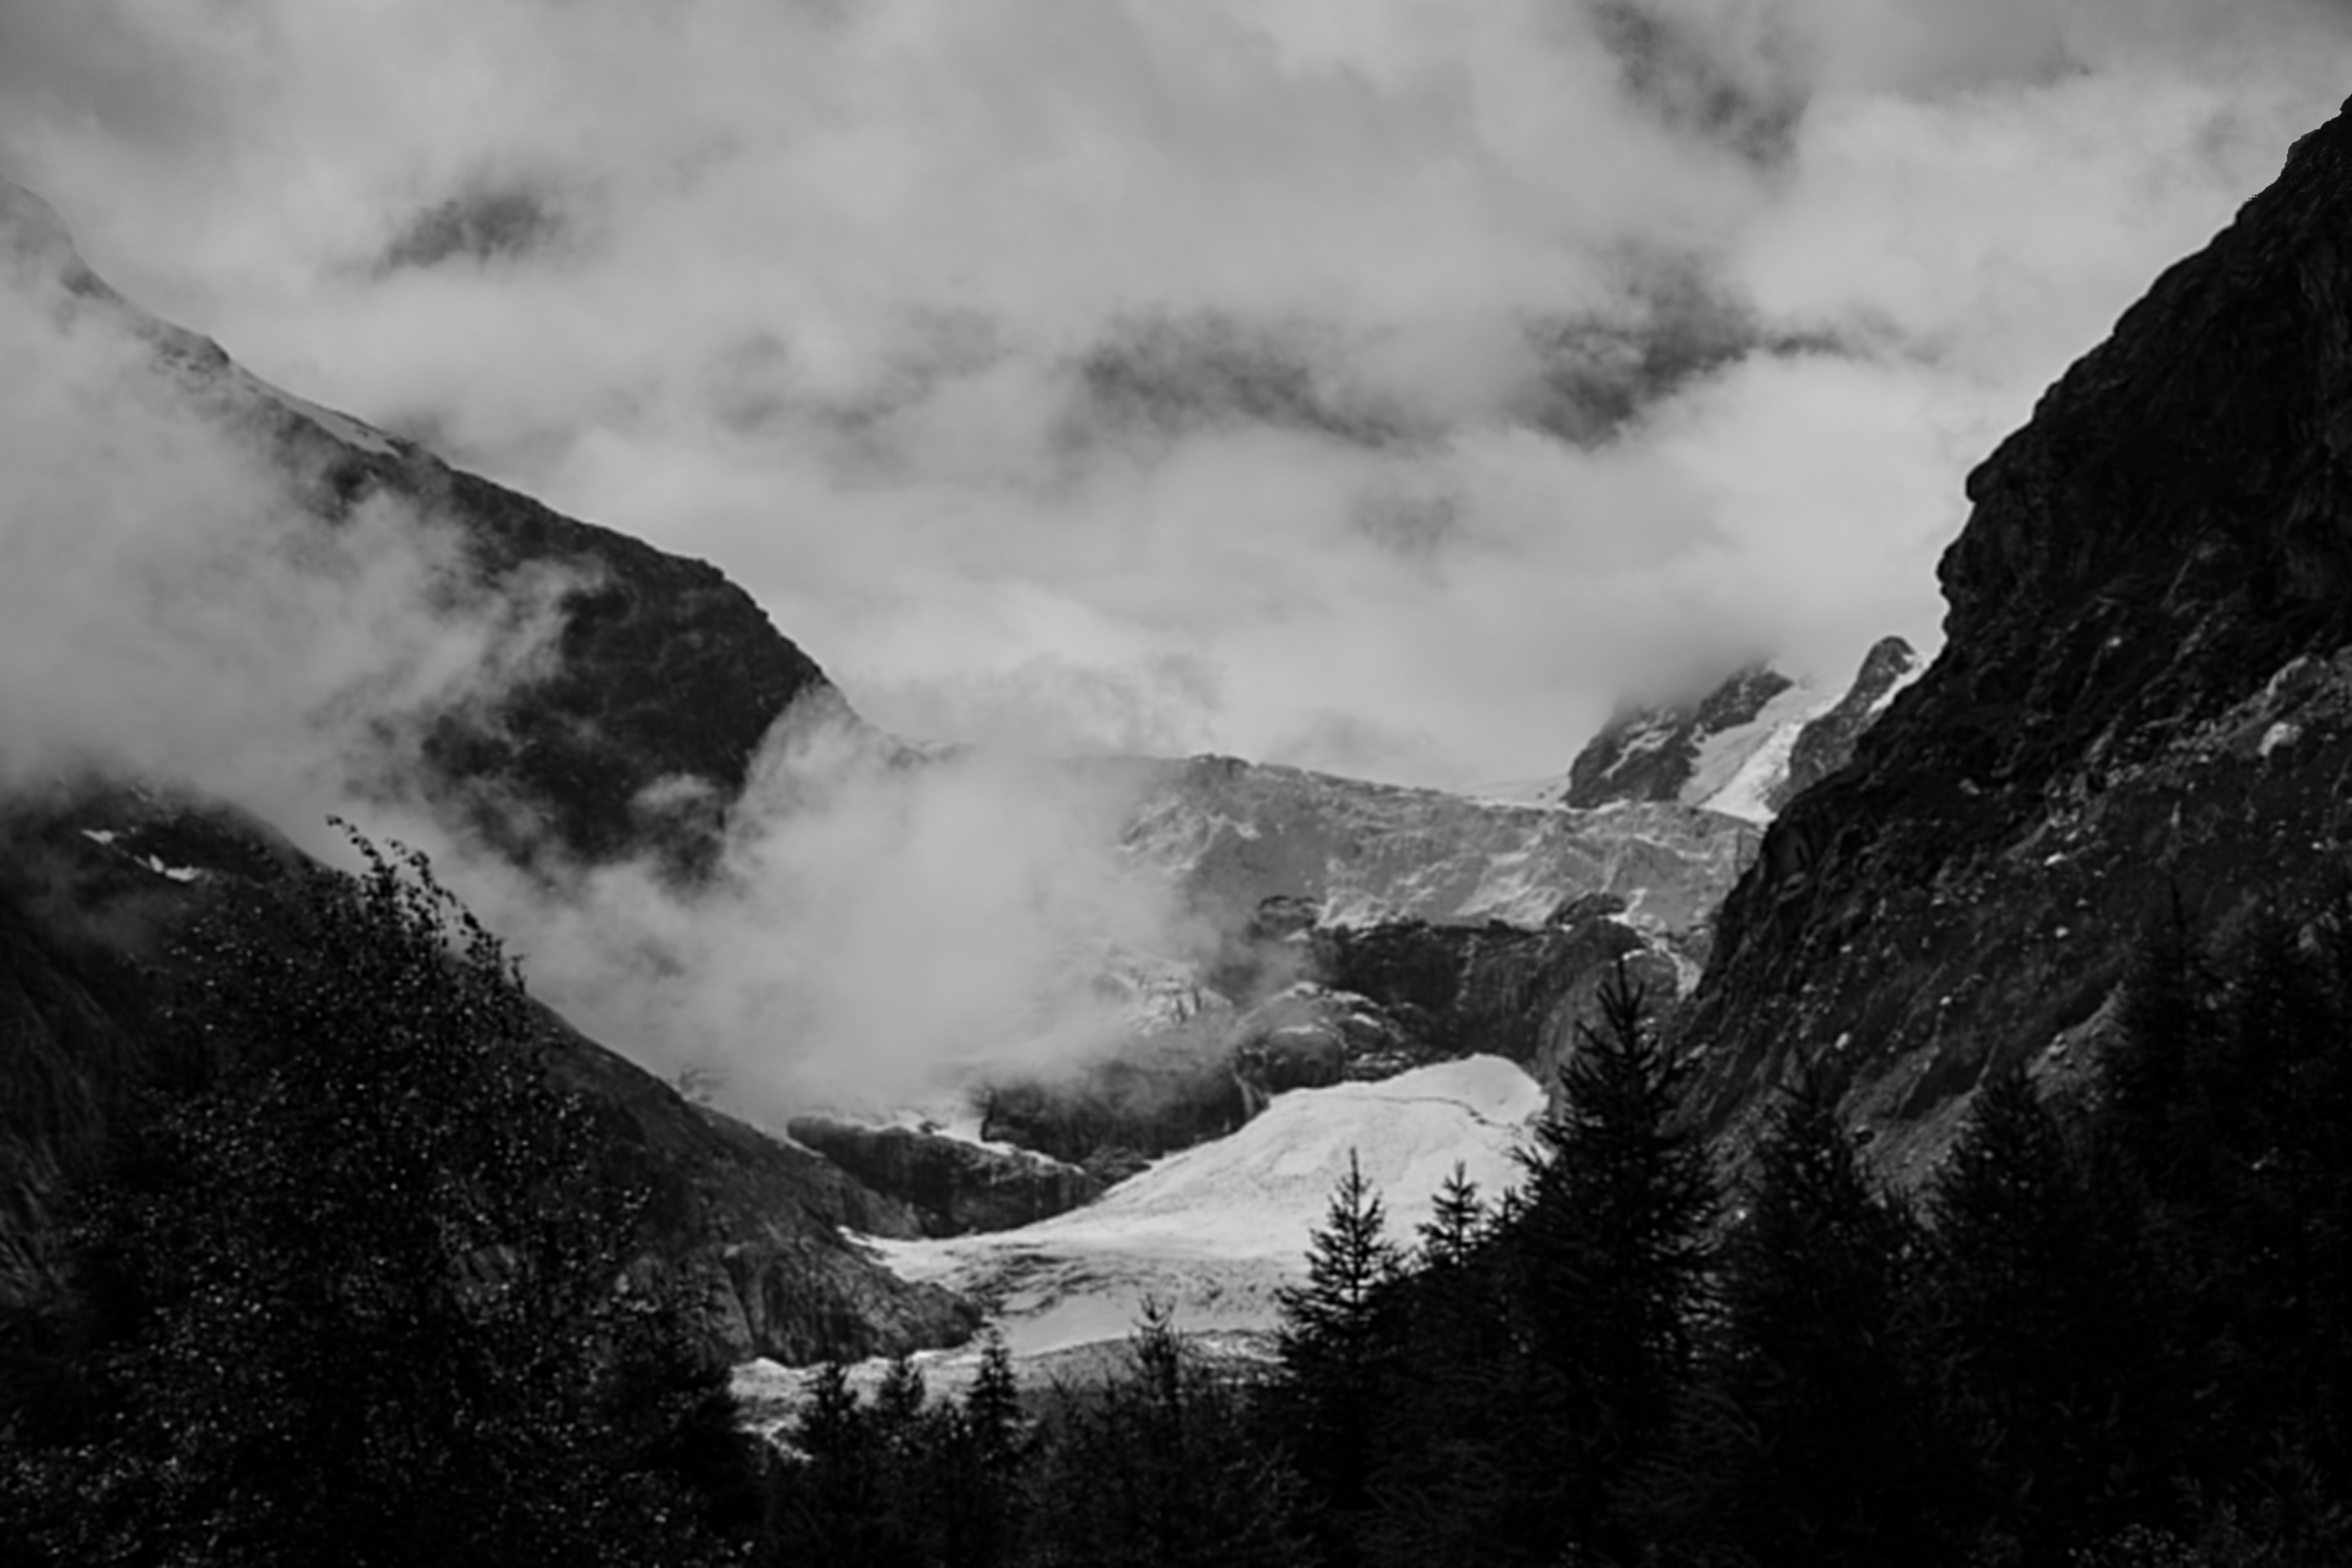
landscape, nature, rock, wilderness, mountain, snow, cloud, black and white, mist, hill, mountain range, weather, darkness, monochrome, alps, landform, monochrome photography, geographical feature, atmospheric phenomenon, mountainous landforms